Cooper Field

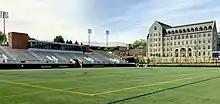
Cooper Field in 2022, with the business school to the right

Cooper Field, formerly known as Harbin Field and Multi-Sport Field, is a 4,418-seat multi-purpose stadium in Washington, D.C., on the campus of Georgetown University. The field was originally used for intramurals and was adopted for soccer in 1994 as Harbin Field. The name was changed to "Multi-Sport Field", a placeholder pending final construction, to reflect the football team's use of the field starting in 2003. In 2015, Georgetown changed the name to Cooper Field in honor of a $50 million gift from Georgetown football parents Peter and Susan Cooper which funded athletic leadership programs at Georgetown and construction upgrades to the field.